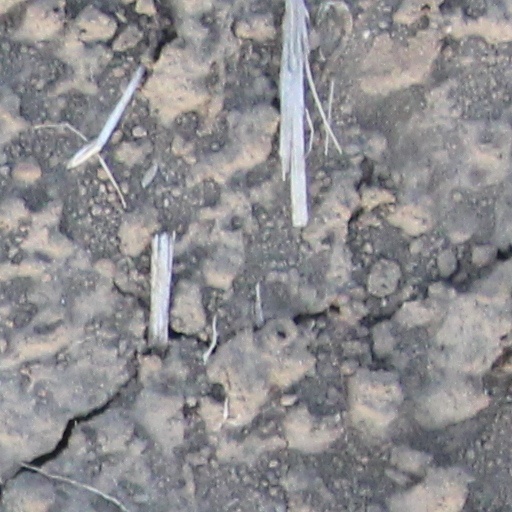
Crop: wheat